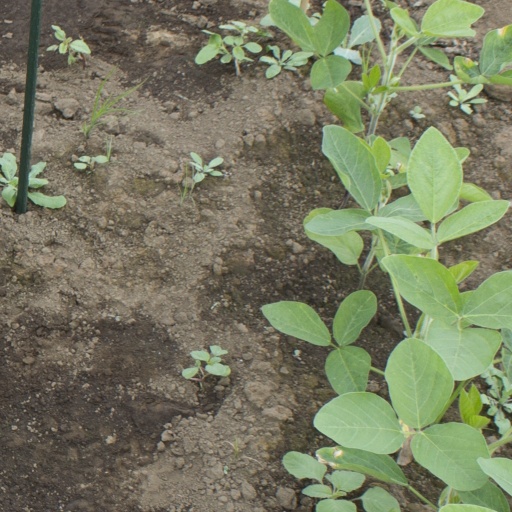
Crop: soybean